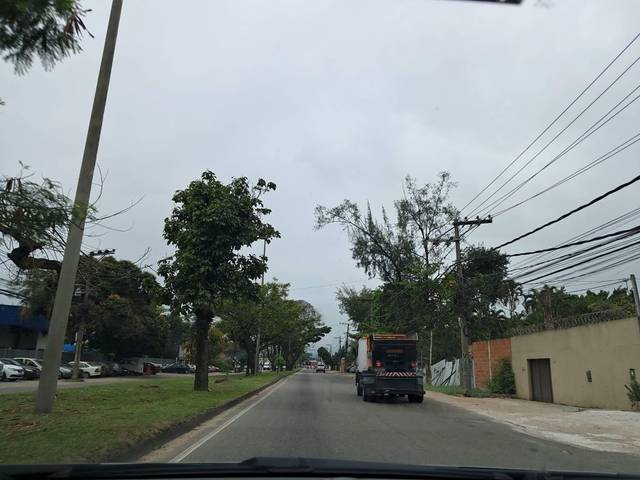
Region: Brazil
Coordinates: -22.962, -43.396